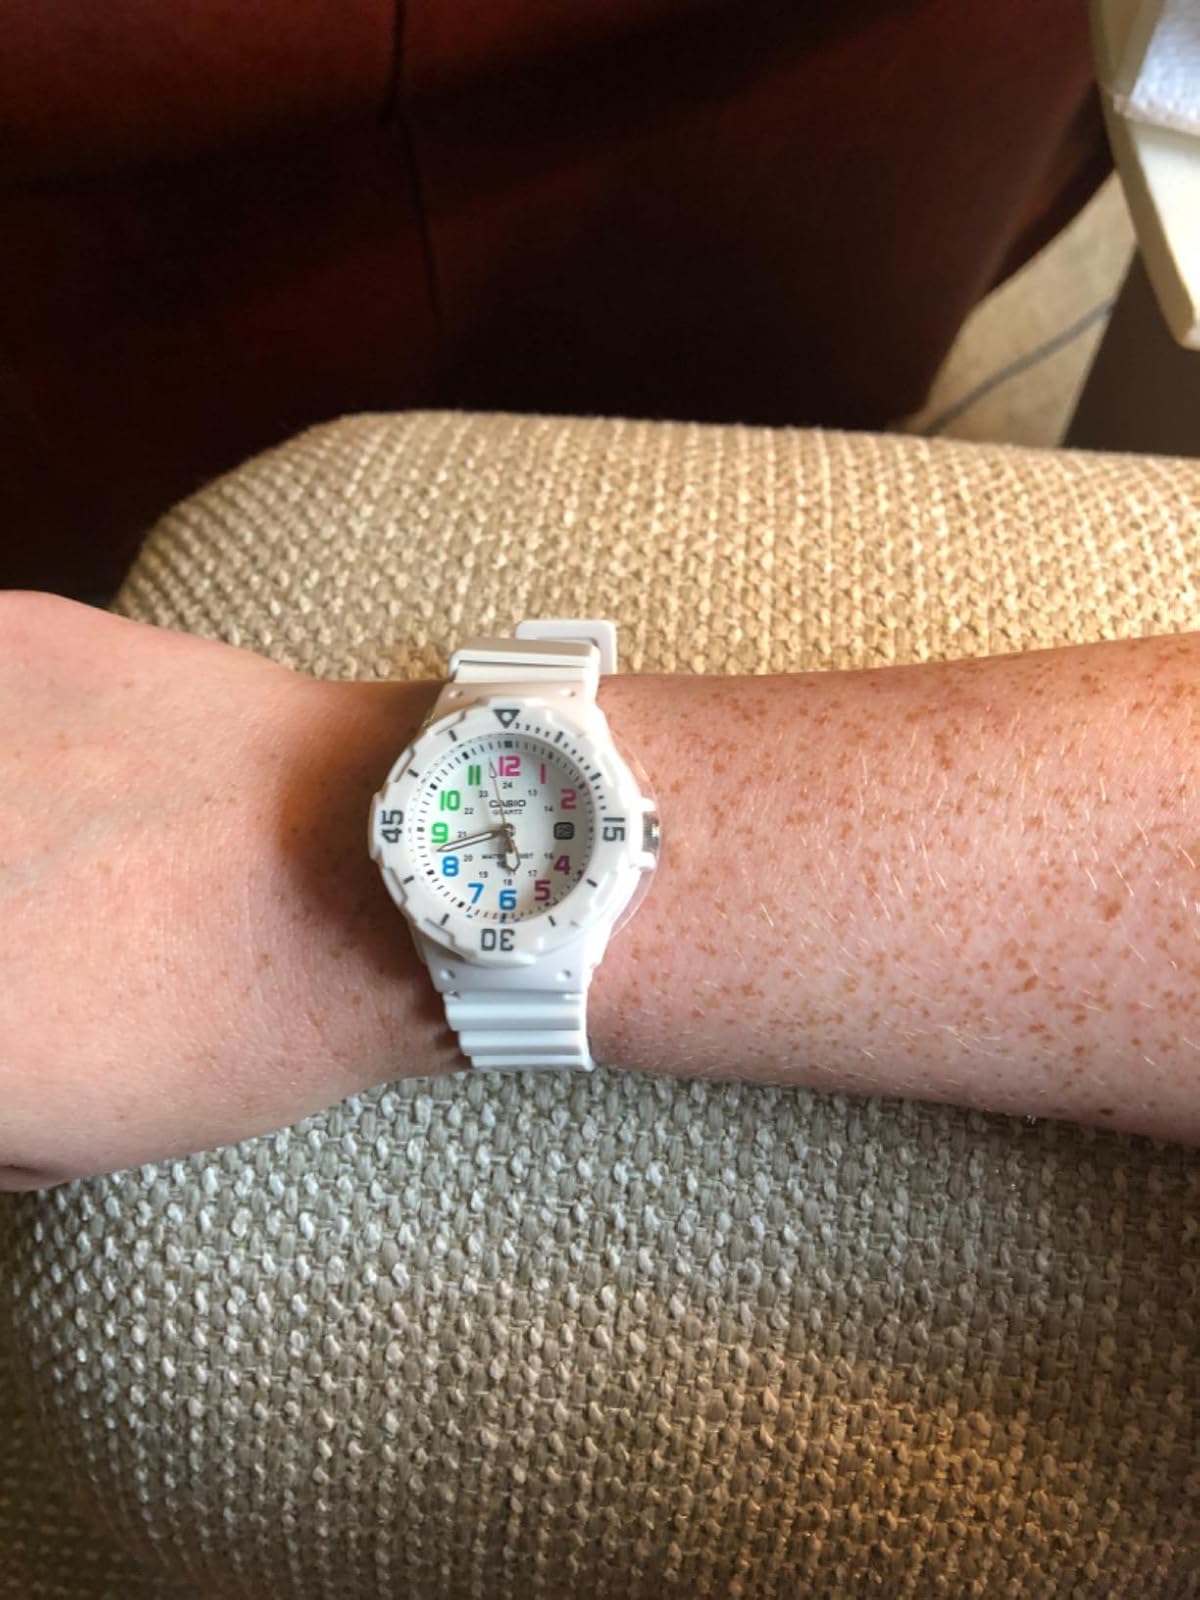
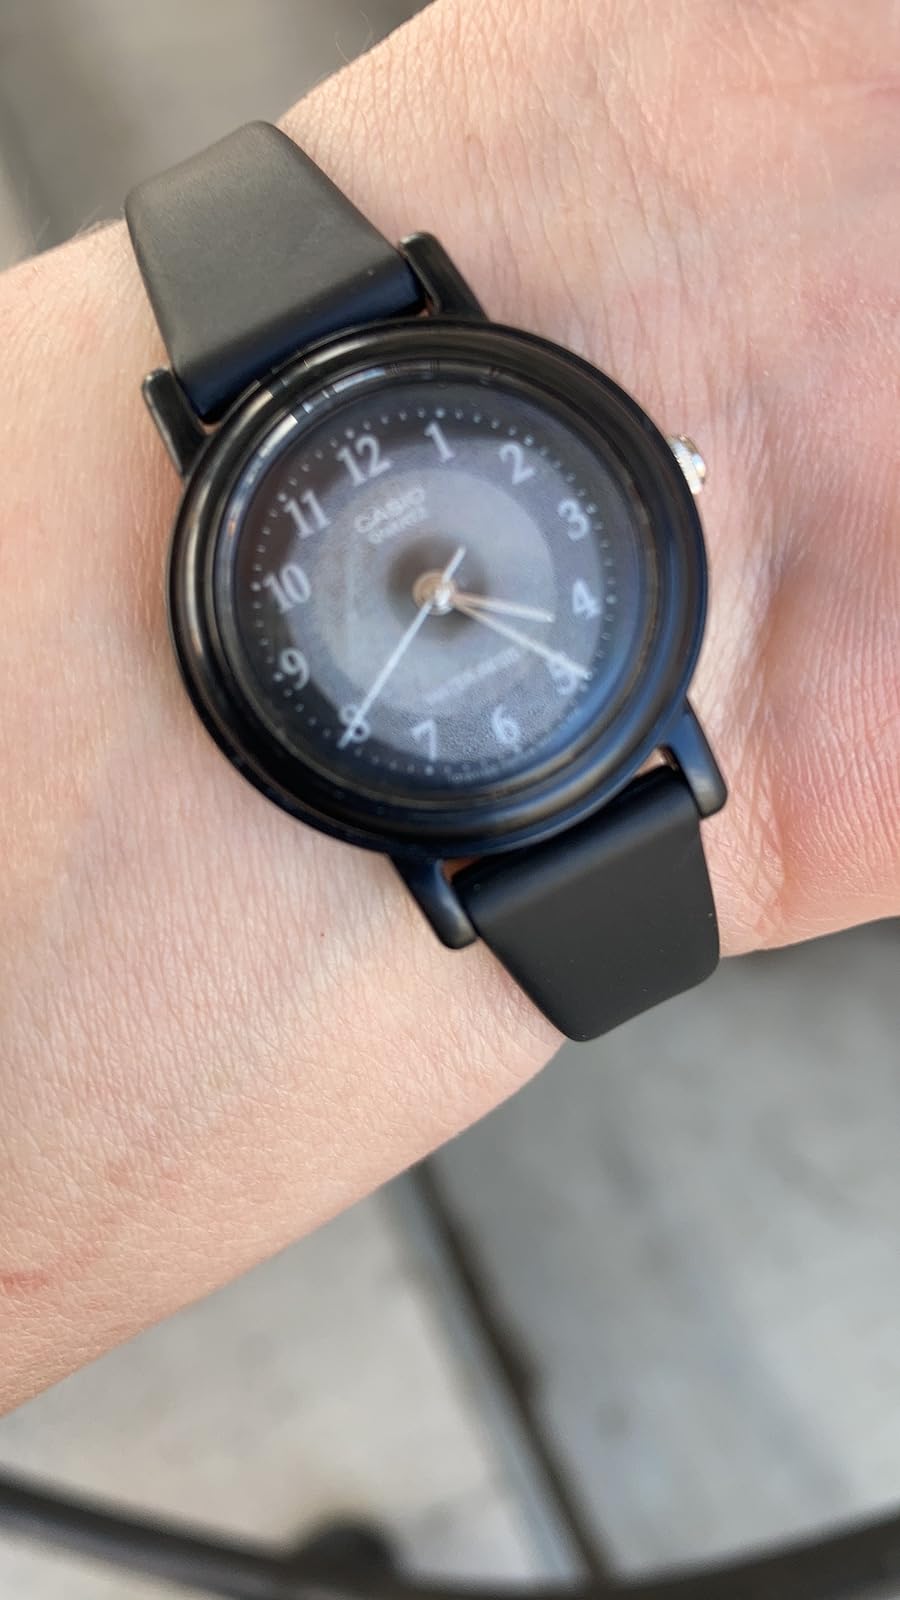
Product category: accessories_watch
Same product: no